Vadstena bracteate

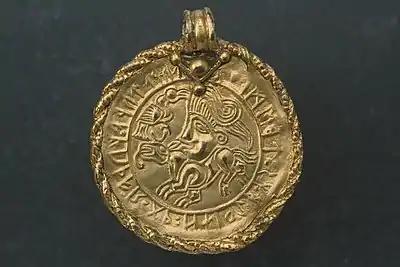
Copy of the stolen bracteate from Vadstena, Östergötland, Sweden.

The Vadstena bracteate (Rundata Ög 178, IK 377.1) is a gold C-bracteate found in the ground at Vadstena, Sweden, in 1774. Along with the bracteate was a gold ring and a piece of gold sheet: all were nearly melted down by a goldsmith who was stopped by a local clergyman. The bracteate was stolen in 1938 from the Swedish Museum of National Antiquities and has not yet been found.